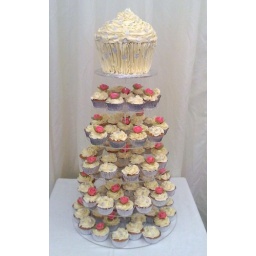
Giant cupcake with silver hearts. Small cupcakes with wafer roses and silver hearts in butter cream.